List of birds of Idaho

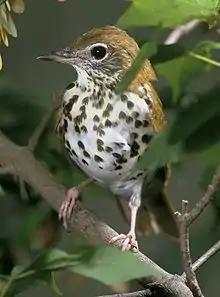
Wood thrush

The thrushes are a group of passerine birds that occur mainly but not exclusively in the Old World. They are plump, soft plumaged, small to medium-sized insectivores or sometimes omnivores, often feeding on the ground. Many have attractive songs. Eleven species have been recorded in Idaho.